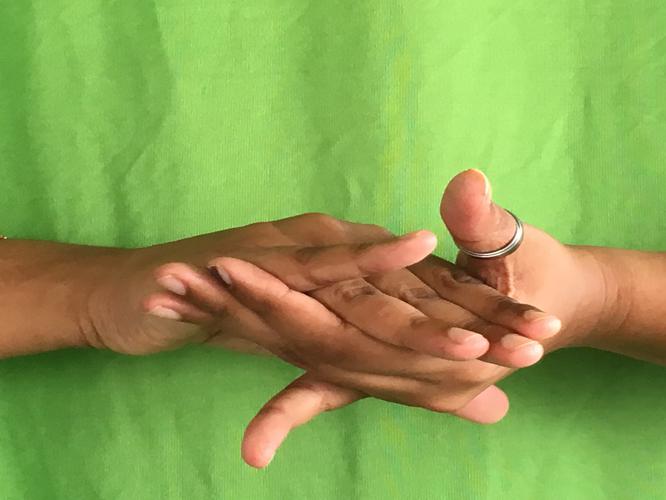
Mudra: Kurma
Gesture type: double_hand